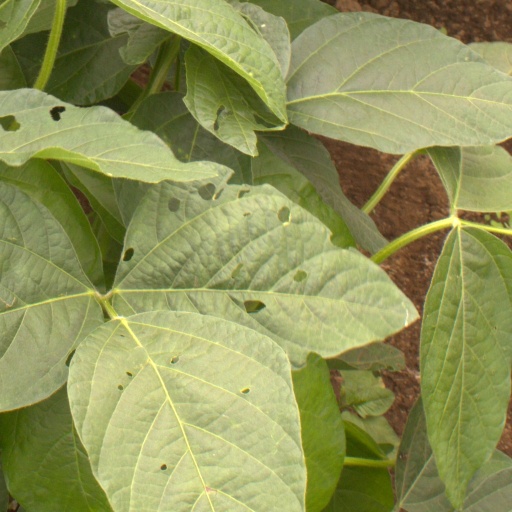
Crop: soybean